Mariana, Quezon City

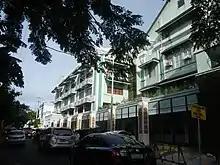
St. Paul University Quezon City

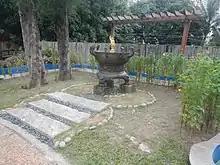
Wisdom Park, a Buddhist park and religious resource center located along Broadway Avenue.

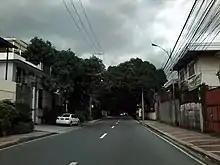
Rows of mango trees planted along Gilmore Avenue, the area's main southbound thoroughfare.

Mariana has a grid road layout, with its latitudinal roads named numerically from 1st to 13th, and its longitudinal roads serving as main thoroughfares. Victoria Avenue (named after Doña Hemady's daughter-in-law, Victoria Cortes Ysmael), Broadway Avenue, Gilmore Avenue, Doña Hemady Avenue (formerly named Pacific Avenue), and Balete Drive serve as north–south thoroughfares within the area, while Eulogio Rodriguez Sr. Avenue and Aurora Boulevard serves as outlying east–west thoroughfares.